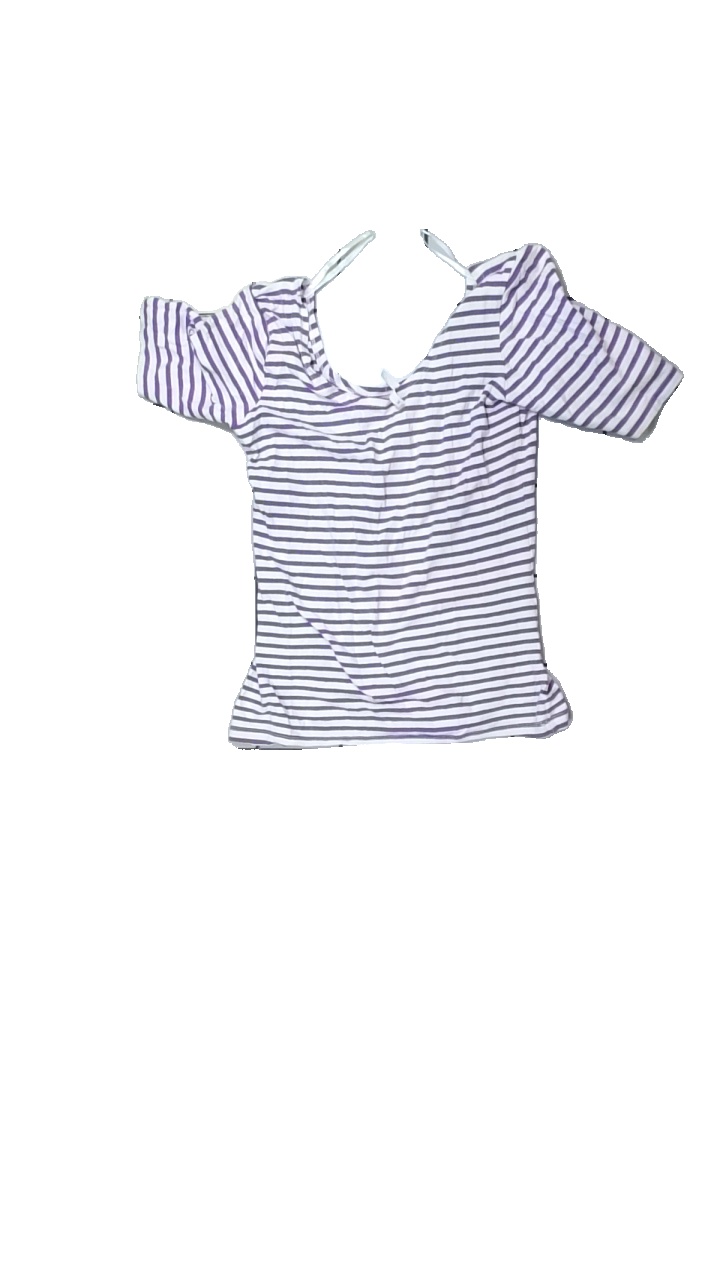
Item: Top (Ladies)
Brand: Sisters
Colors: White, Purple
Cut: Regular, C-collar
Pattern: Striped
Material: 100% cotton
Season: All
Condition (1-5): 3
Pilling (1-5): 3
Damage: Stains
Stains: Minor
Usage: Export
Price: <50